Million Dollar Legs (1939 film)

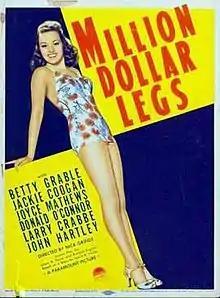

Million Dollar Legs is a 1939 American comedy film starring Betty Grable, Jackie Coogan, John Hartley and Donald O'Connor.